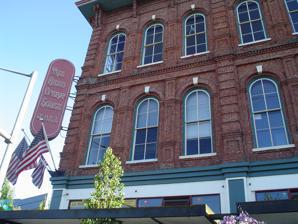
Building: Reed Opera House and McCornack Block Addition
Country: United States of America
Year built: 1870
United States historic place Reed Opera House and McCornack Block Addition U.S. National Register of Historic Places U.S. Historic district Contributing property Reed Opera House Location 189 and 177 Liberty Street, NE Salem, Oregon Coordinates 44°56′28″N 123°02′20″W / 44.940995°N 123.038771°W / 44.940995; -123.038771 Area less than one acre Built 1869 Architect Rhodes, G.W. Architectural style Italianate Part of Salem Downtown State Street – Commercial Street Historic District ( ID01001067 ) NRHP reference No. 78002302 Added to NRHP March 8, 1978 The Reed Opera House and McCornack Block Addition , more commonly known as The Reed Opera House or The Reed , is a historic building in downtown Salem , Oregon , United States . Since its grand opening on September 27, 1870, the Reed Opera House has served as a performing arts center and shopping mall. The Italianate brick structure was added to the National Register of Historic Places in 1978. Early history Construction on the Reed Opera House began in 1869 and was completed in 1870 with G. W. Rhodes as the architect. The opera house was built by Cyrus Adams Reed under a contract with the State of Oregon to provide space for the Oregon State Legislature , the Oregon Supreme Court , and the Oregon State Library . During construction, however, Oregon elected officials decided not to comply with the previous administration's contract. Since the building was already close to completion, Reed made some changes to the plan and had seven shops included on the ground floor, an opera house on the second and third floors, and a hotel in the unused space. The Reed Opera House officially opened with the inaugural ball for Oregon Governor La Fayette Grover . It quickly became the center of Salem's entertainment and social life, playing host to touring plays, opera companies, political meetings, and community events. A number of notable performers made appearances, including local celebrity Hallie Parrish Hinges , artist/political cartoonist Thomas Nast , Susan B. Anthony , Mark Twain , presidents Rutherford B. Hayes and Benjamin Harrison and John Philip Sousa 's band. On April 20, 1900, the Reed Opera House theater officially closed. This was due to the nearby construction of the Grand Theater , which had more modern amenities and a ground floor entrance. Soon afterwards, Joseph Meyers and Sons, who leased the property from E.P. McCornack, and who had purchased Reed's interest in the building in 1885, converted the theater and the majority of the retail space into a department store . In 1902, McCornack added a two-story building to the Reed Opera House in order to house a furniture store. In 1920, both buildings were purchased and occupied by Miller's Department Store. Recent history Miller's Department Store continued to occupy the buildings until 1976. At that time, the buildings were purchased by realtor Coburn Grabenhorst Sr. and architects Phil Settecase and Howard Smith. At the cost of USD $1,000,000, the buildings were updated to assume their present configuration. The new layout of the Reed included a number of retail boutiques and restaurants on the lower level, first floor, mezzanine, and second floor. It prospered until a large mall was built nearby in the late 1980s. Because of ensuing financial difficulty, the deeds to the Reed Opera House and the McCornack addition were turned over to the bank that financed the redevelopment . In 1993, Bourne Properties purchased the deeds to the Reed Opera House. Roger Yost, a former marketing vice president of Jantzen Apparel , purchased the Reed Opera House from Bourne Properties in 2003. Since he gained ownership, he has undertaken a remodeling project to expand the building, as well as to restore some of its original features. He has remodeled what is now known as the Trinity Ballroom and the kitchen for $50,000 and modernized the elevators for $175,000. He replicated the rooftop pediment , corona , and architectural brackets of the original building for $180,000, having won a $100,000 prize from a contest sponsored by Salem's Urban Renewal agency to assist with the restoration . In addition to remodeling, Yost added  a number of vintage advertisements for his former employer, Jantzen Swimwear (as it was formerly known), throughout the public areas of the Reed. References